Emergency Leaders for Climate Action

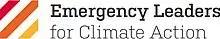

Emergency Leaders for Climate Action (ELCA) is an organization of ex-fire and emergency chiefs in Australia. They have a particular interest in addressing the underlying causes of extreme weather events, focusing especially on climate change.